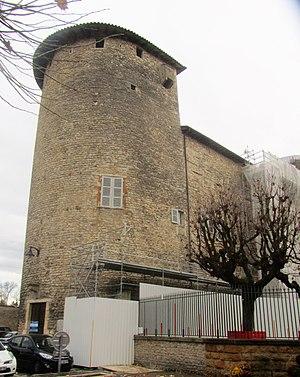
château d'Anse
L'histoire de Villefranche-sur-Saône commence par une création ex-nihilo en 1140 des sires de Beaujeu, désireux de tenir à distance la puissance du comte-archevêque de Lyon et d'avoir part au grand trafic européen. Passée sous le contrôle des Bourbons au début du XVᵉ siècle, elle a été promue capitale du Beaujolais en 1532 et dotée à ce titre d'importantes fonctions administratives. Quand cette fonction de commandement a décliné dans le nouveau cadre administratif issu de la Révolution française, la ville s'est inventée une vocation industrielle basée principalement sur le textile et la métallurgie. Quand, à leur tour, ces activités ont périclité du fait de la concurrence internationale, tirant profit de sa situation sur le grand axe de circulation séquano-rhodanien et devenue un véritable nœud autoroutier, elle s'est muée en centre de services non seulement au niveau local du Beaujolais mais aussi au plan national.